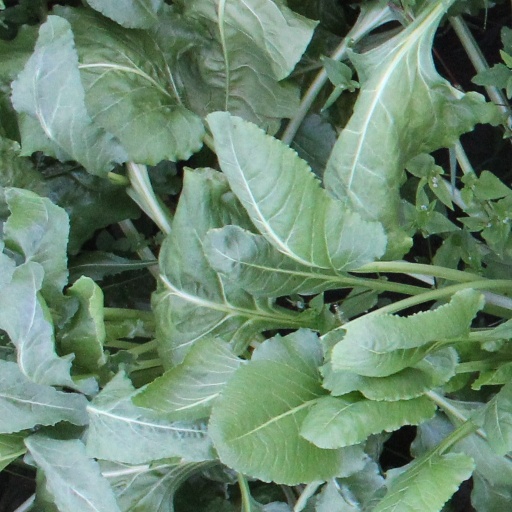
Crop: sugar beet